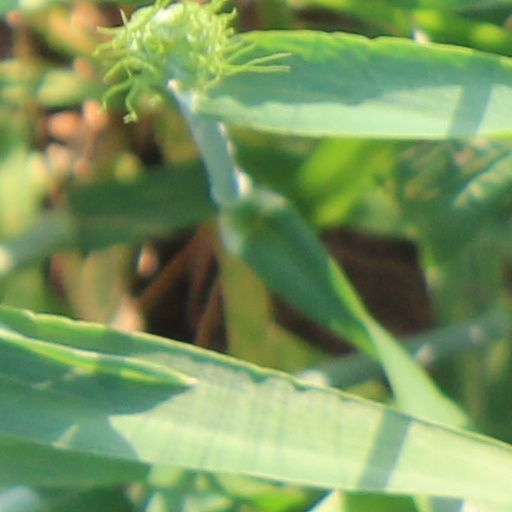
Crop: wheat